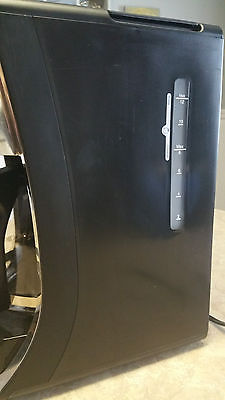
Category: coffee maker